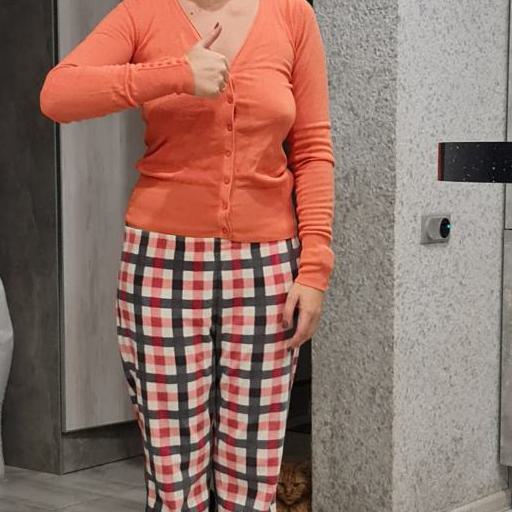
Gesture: no_gesture